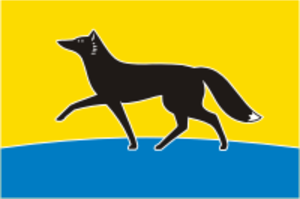
Surgut
Surgut er en by i Sibirien i Rusland, den største by i Khanty-Mansíjskij autonome okrug. Med sine 360.590 indbyggere er Surgut en af de få byer i Rusland, der befolkningsmæssigt er større end hovedstaden eller det administrative center for den føderale enhed og langt den største by i okrugen.